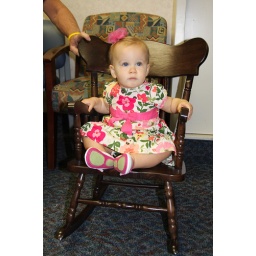
Nora sitting in the neat rocking chair Moe and Pop gave her